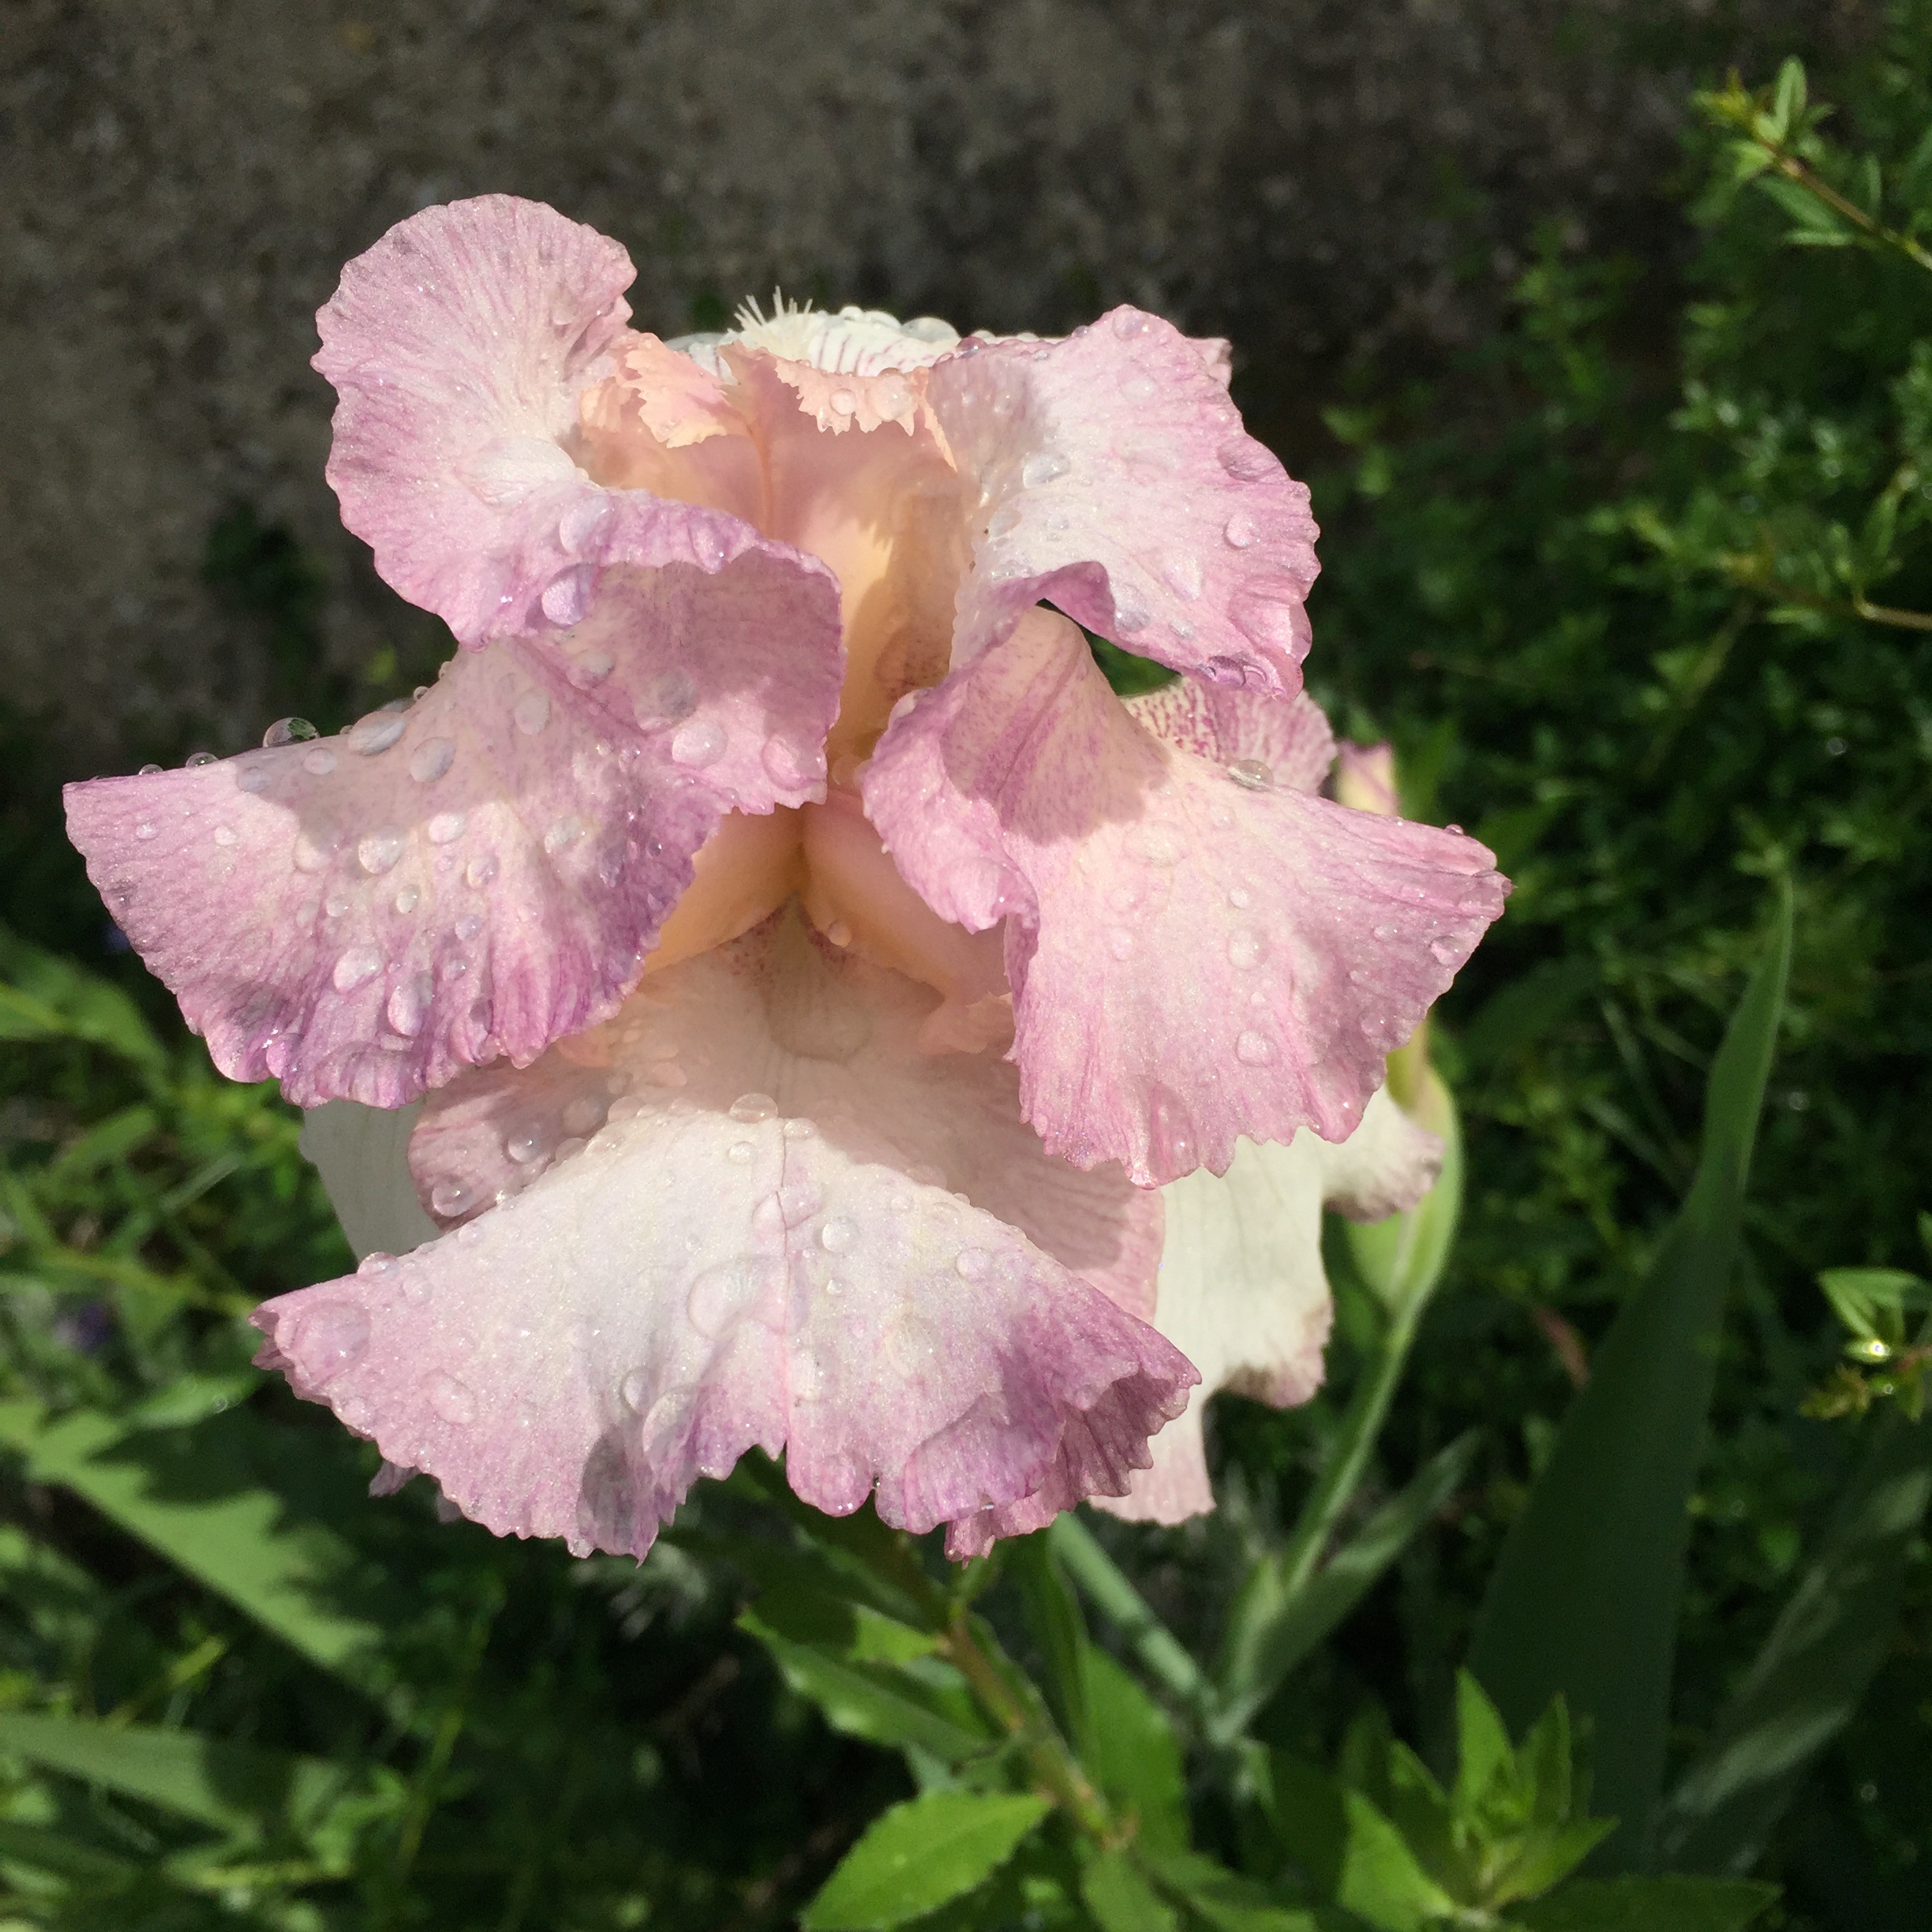
plant, flower, petal, spring, botany, garden, pink, flora, iris, eye, gladiolus, flowering plant, land plant, iris family